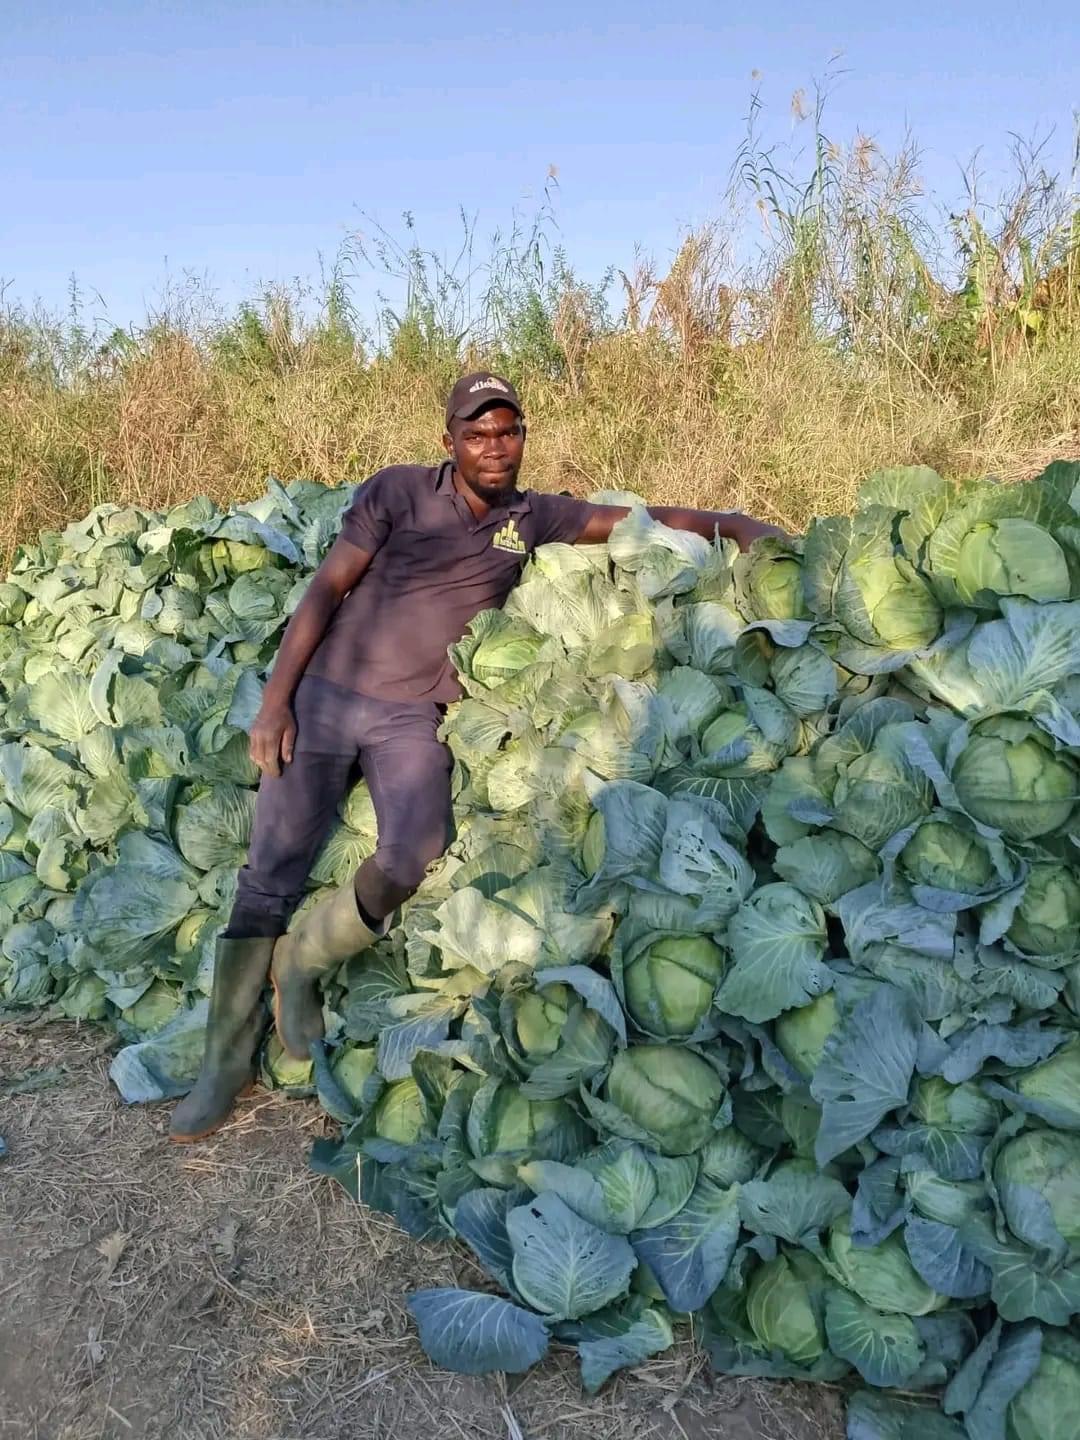
Mkulima anayejishughulisha na shughuli za kilimo cha kibiashara cha zao la kabichi akiwa tayari amekwishahitimisha zoezi la kuvuna kabichi hizo na kuzikusanya sehemu moja ili kuweza kufanikisha na kurahisisha zaidi zoezi la usafirishaji.